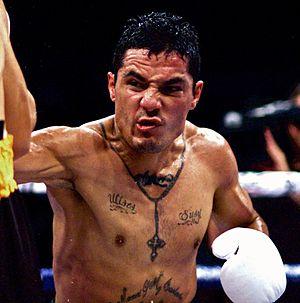
Victor Terrazas est un boxeur mexicain né le 11 février 1983 à Guadalajara.